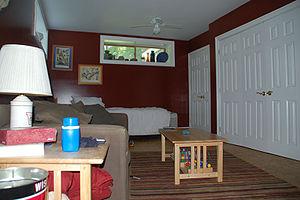
En construction, l’étanchéité est un principe constructif d'une paroi pour interdire le passage de l'eau sous tous ses états. L'étanchéité est la plupart du temps assurée par des produits de construction comme les membranes ou des matériaux comme les enduits. Elle est utilisée pour les toitures-terrasses, pour la construction de réservoir d'eau, piscines ou tout autre réceptacle destiné à recueillir des fluides.
Une chambre d'ami est une chambre à coucher qui n'est généralement pas utilisée par les occupants habituels d'un logement et qui, équipée d'un lit, peut servir de chambre d'appoint pour recevoir des personnes de passage souhaitant y passer la nuit.